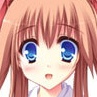
Portrait style: Anime Portrait